Konbaung dynasty

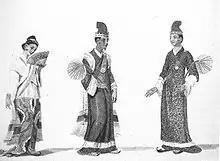
Burmese court officials in 1795

Each royal agency included a large retinue of middle and low level officials responsible for day-to-day affairs. These included the: